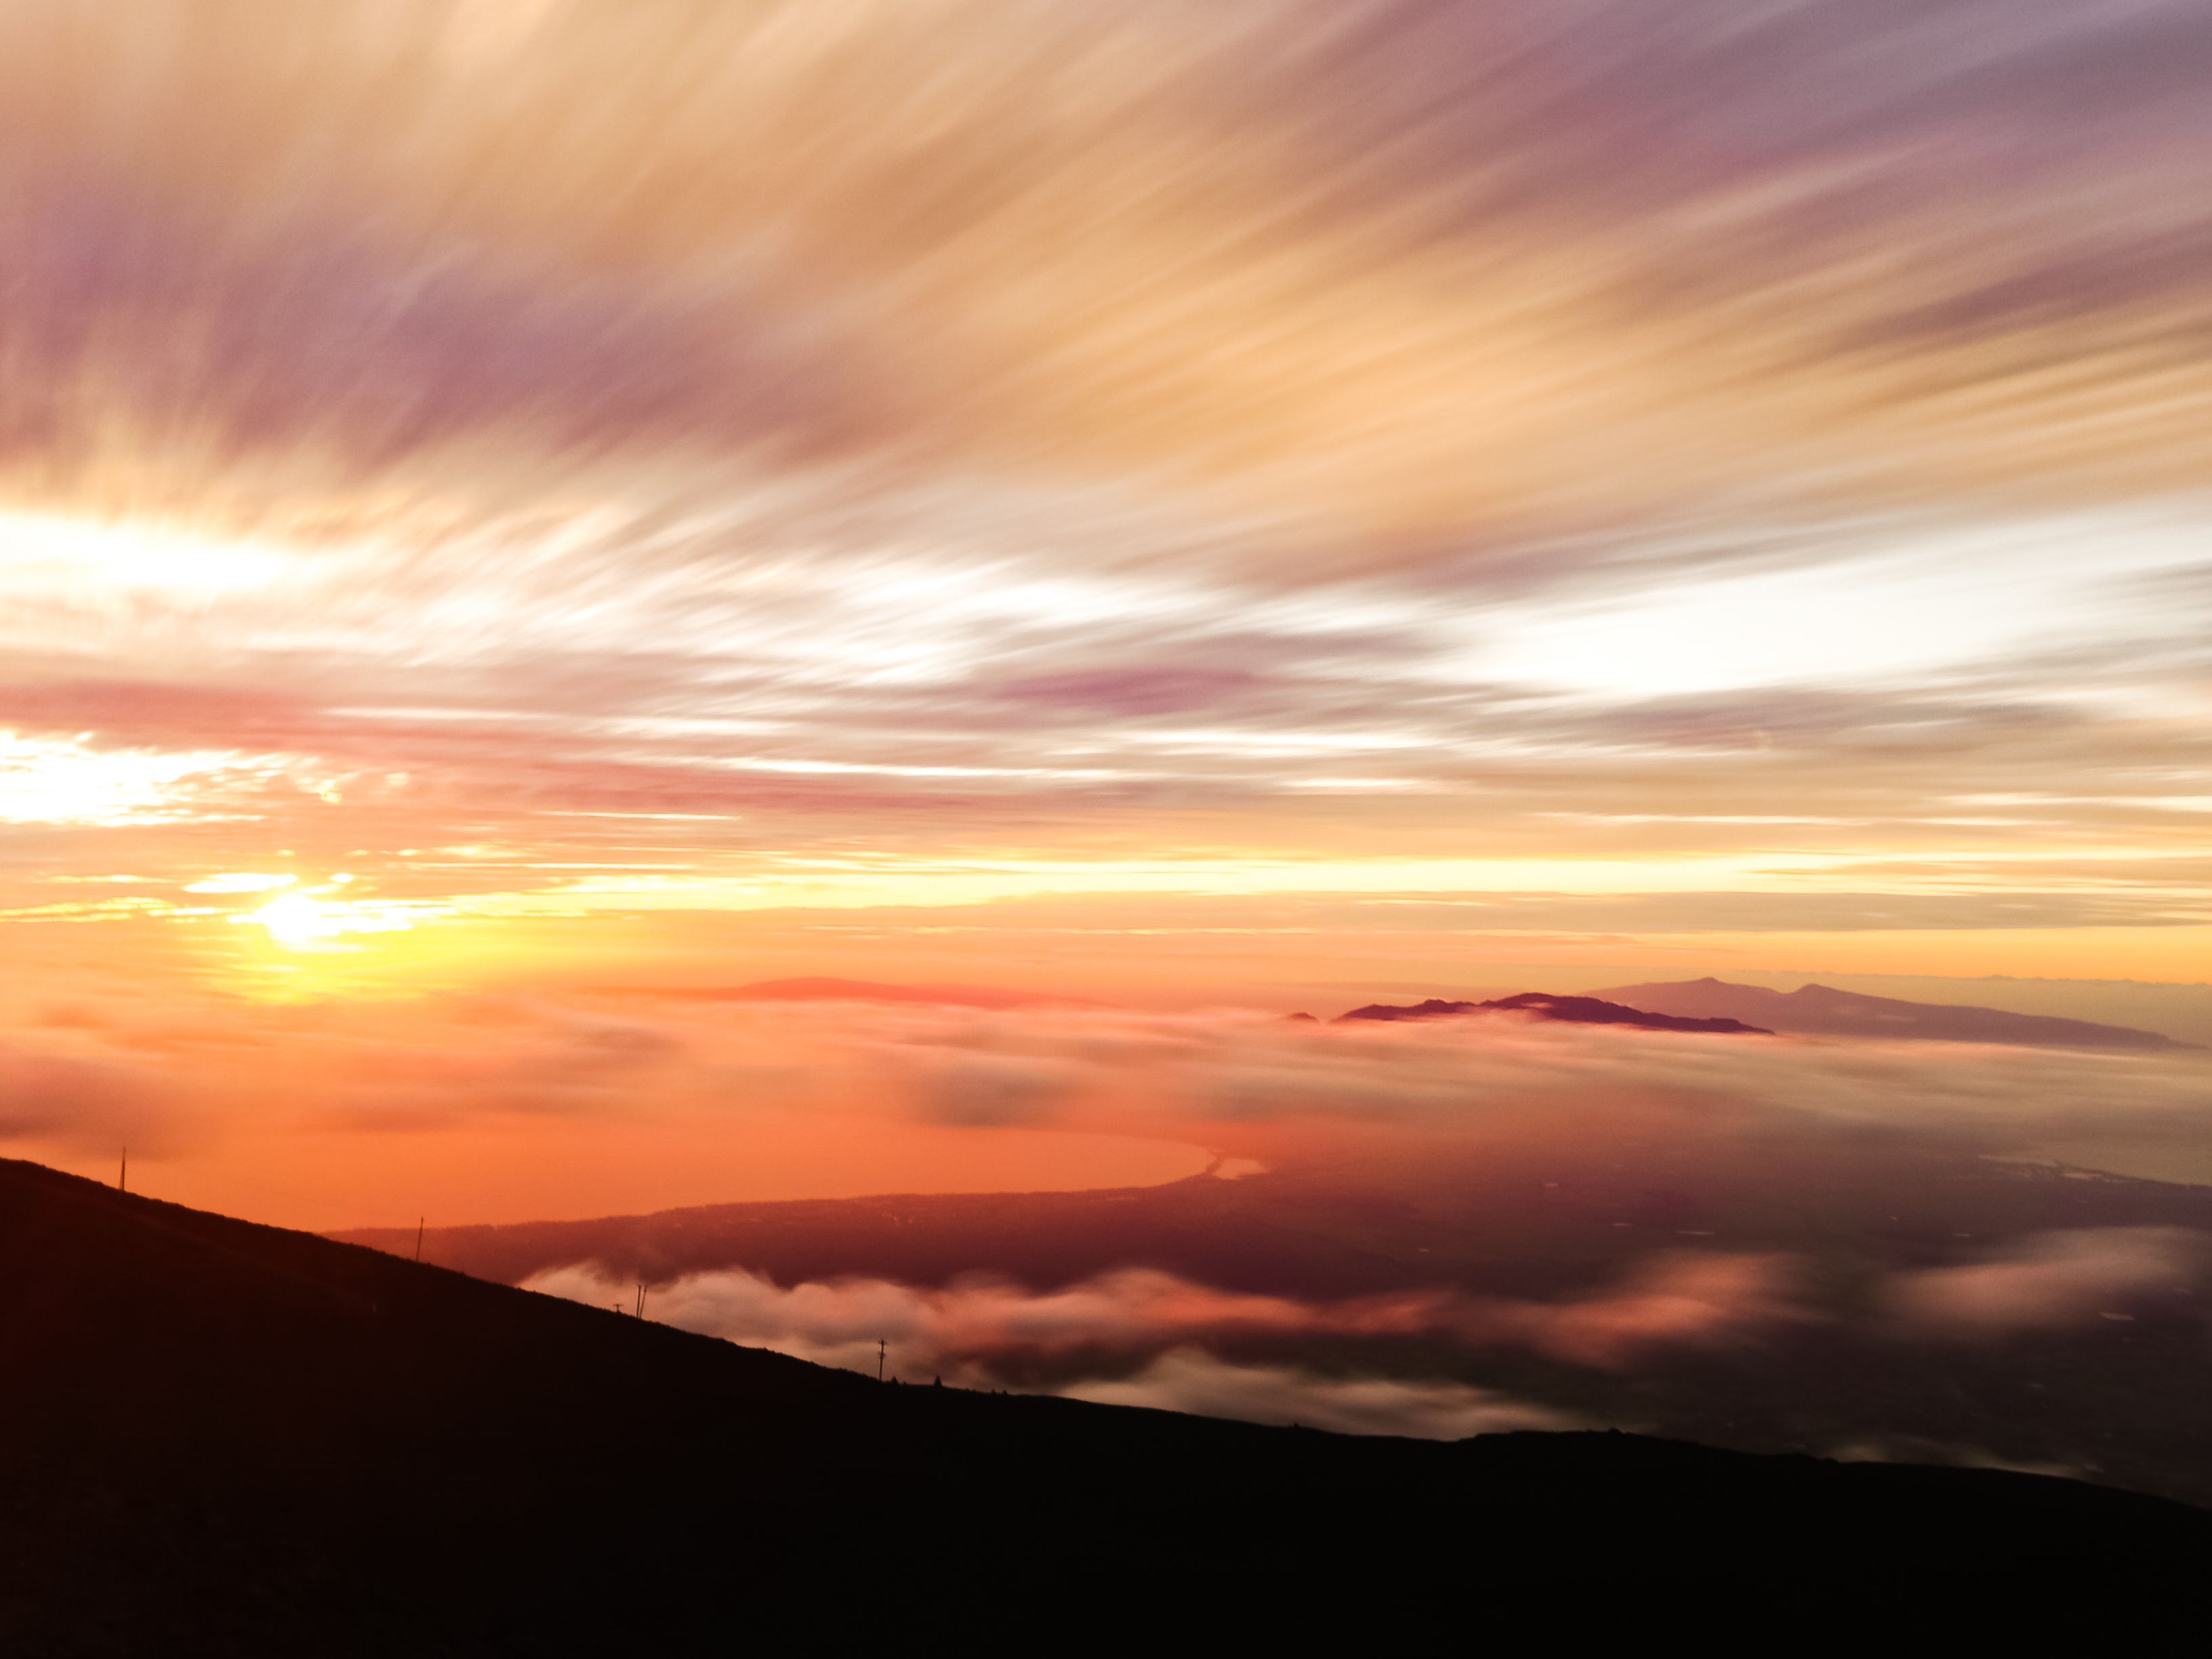
horizon, cloud, sky, sun, sunrise, sunset, field, sunlight, morning, dawn, atmosphere, dusk, evening, orange, cloudscape, afterglow, meteorological phenomenon, red sky at morning